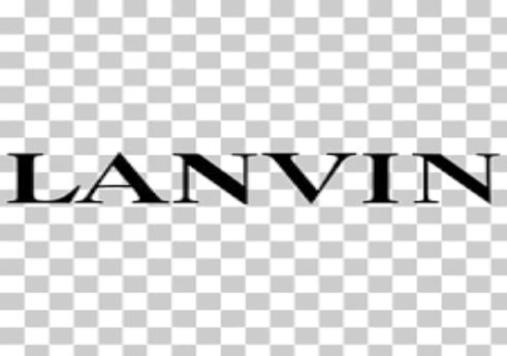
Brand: lanvin
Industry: Necessities